Joshua Chamberlain

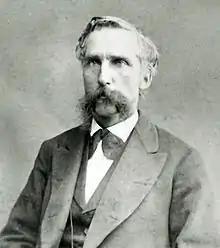
Chamberlain as the Governor of Maine

Chamberlain left the U.S. Army soon after the war ended, going back to his home state of Maine. Due to his immense popularity, he served as Governor of Maine for four one-year terms after he won election as a Republican. His victory in 1866 set the record for the most votes and the highest percentage for any Maine governor by that time. He would break his own record in 1868. During his time in office, he was attacked by those angered by his support for capital punishment and by his refusal to create a special police force to enforce the prohibition of alcohol.